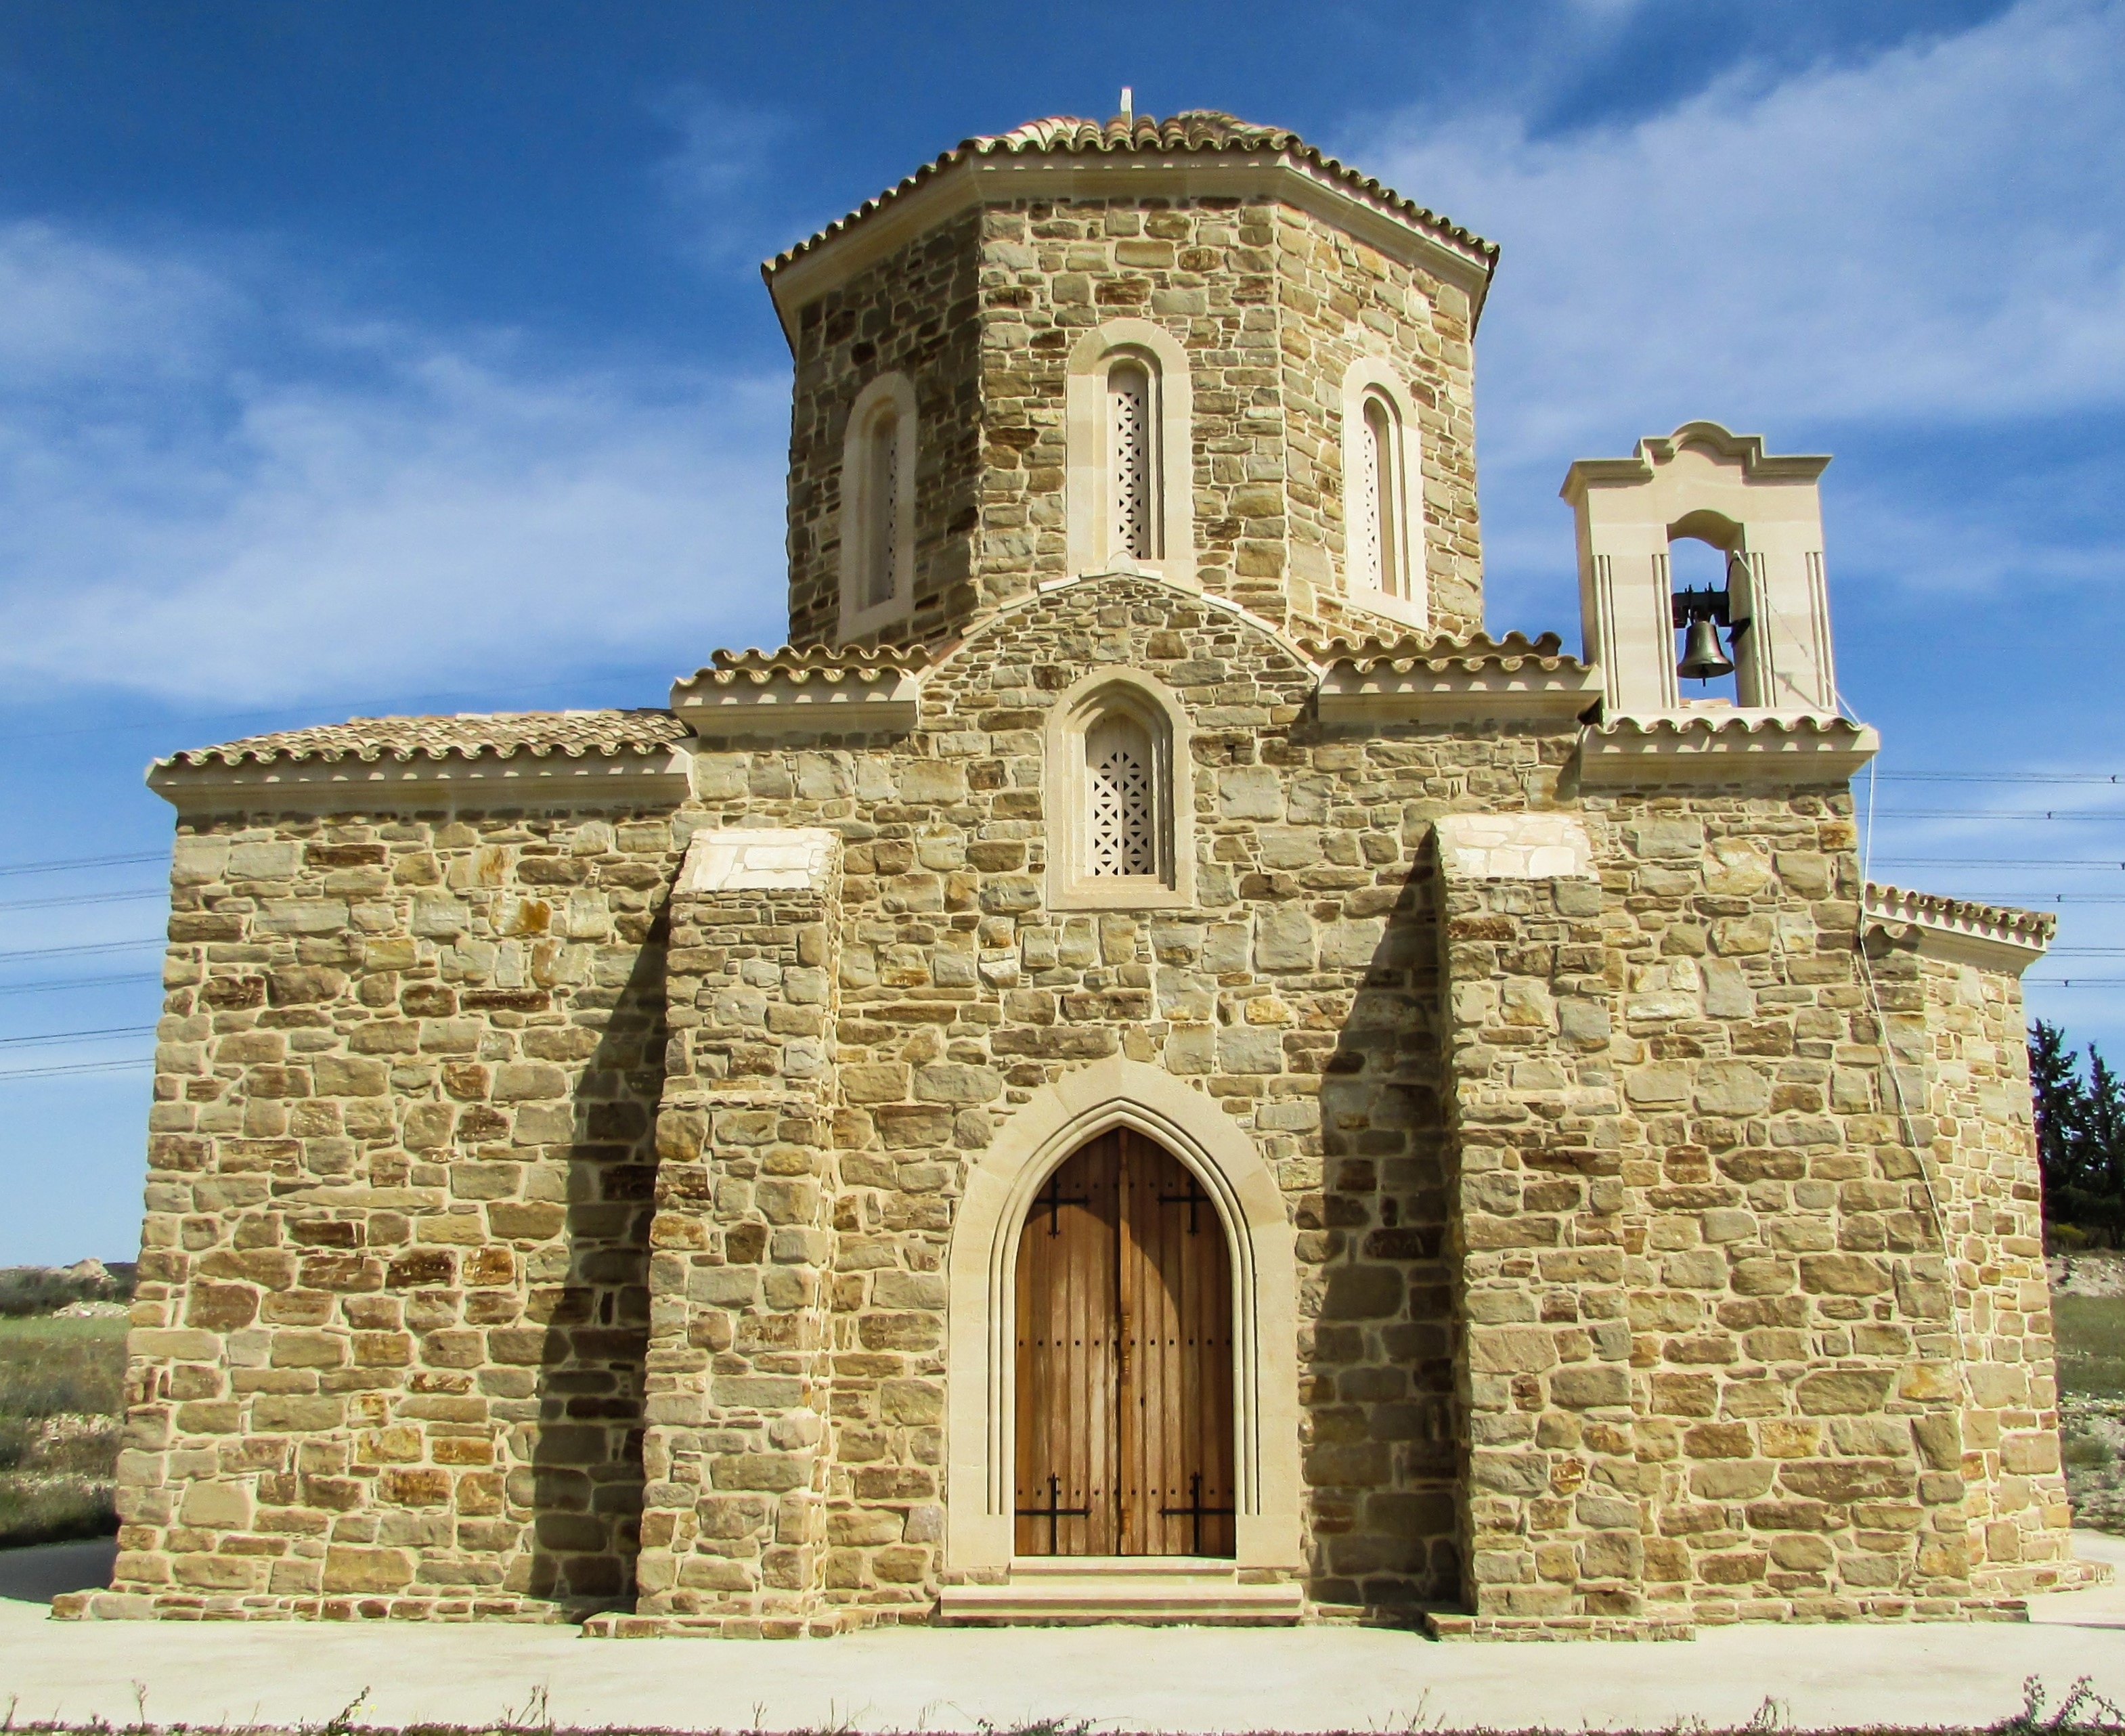
architecture, building, religion, facade, church, chapel, place of worship, bell tower, medieval architecture, monastery, orthodox, cyprus, historic site, ancient history, oroklini, byzantine architecture, spanish missions in california